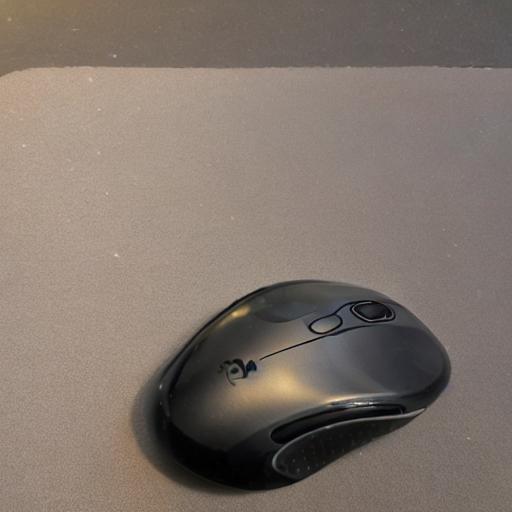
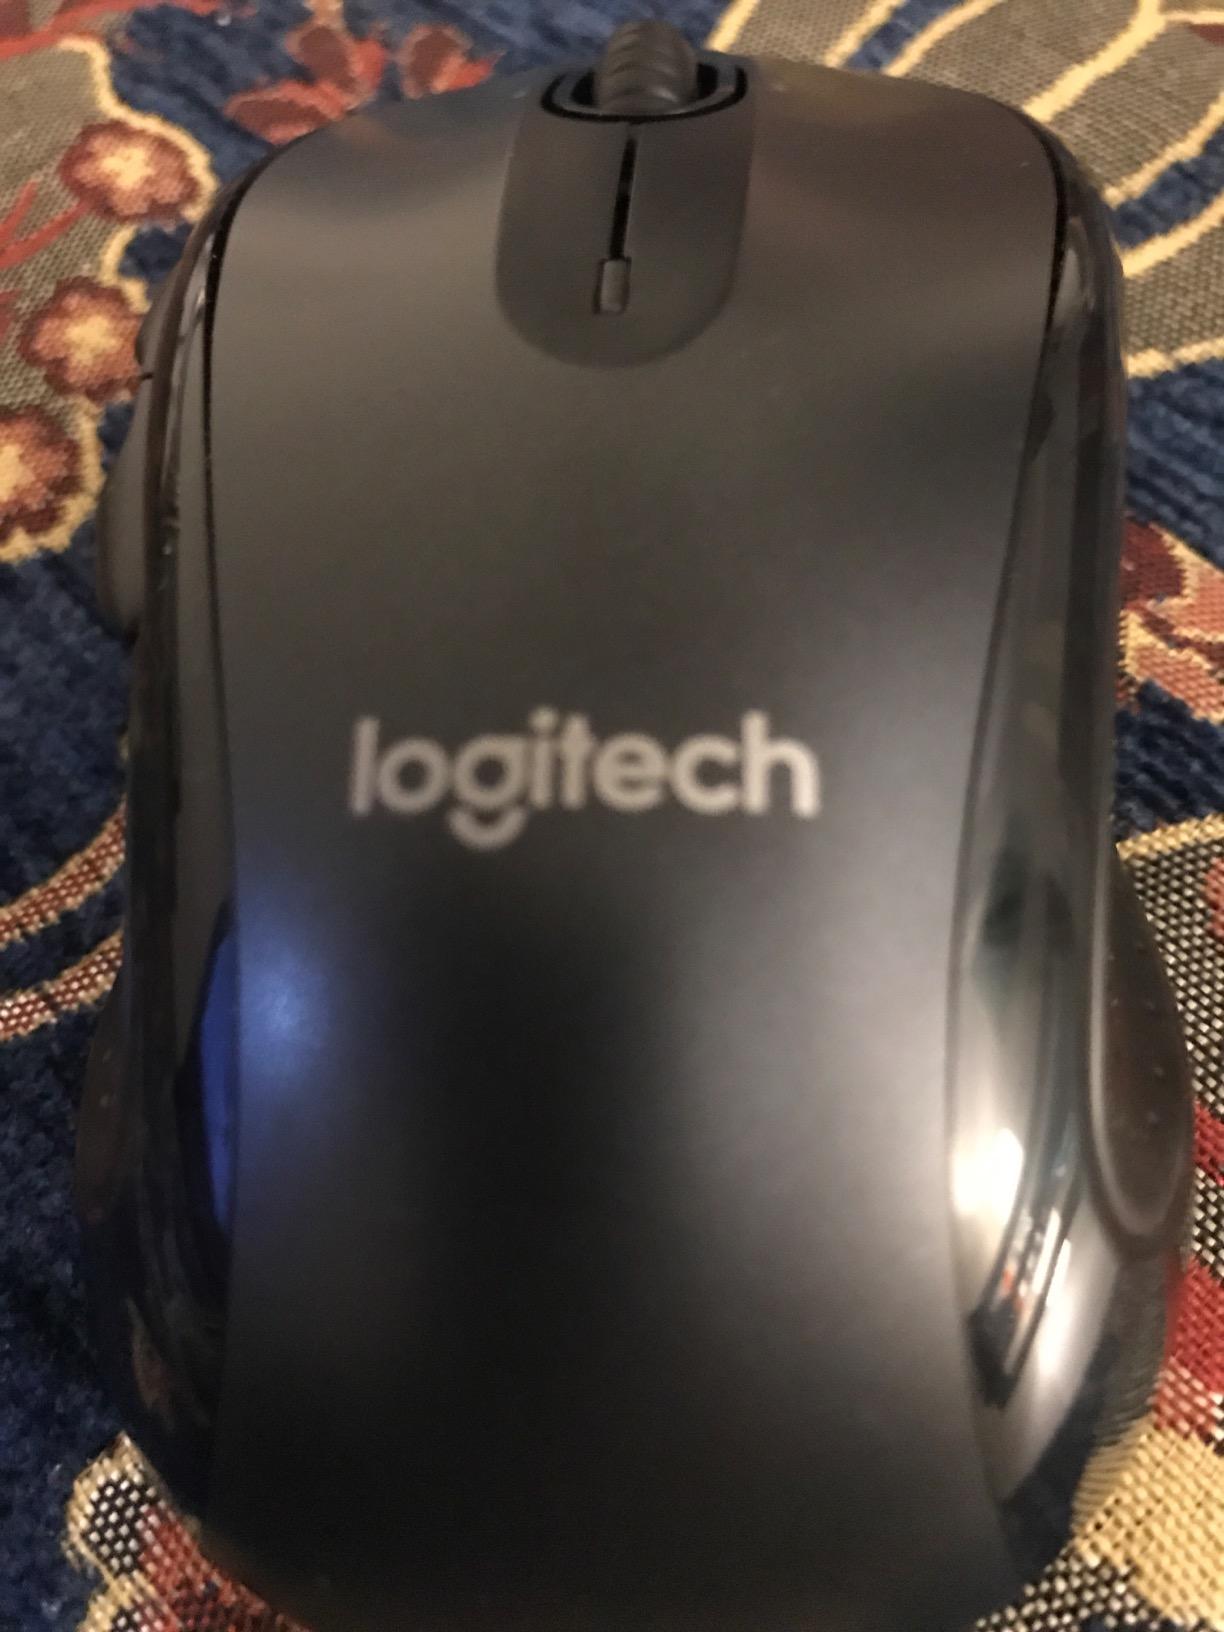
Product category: mouse
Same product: no